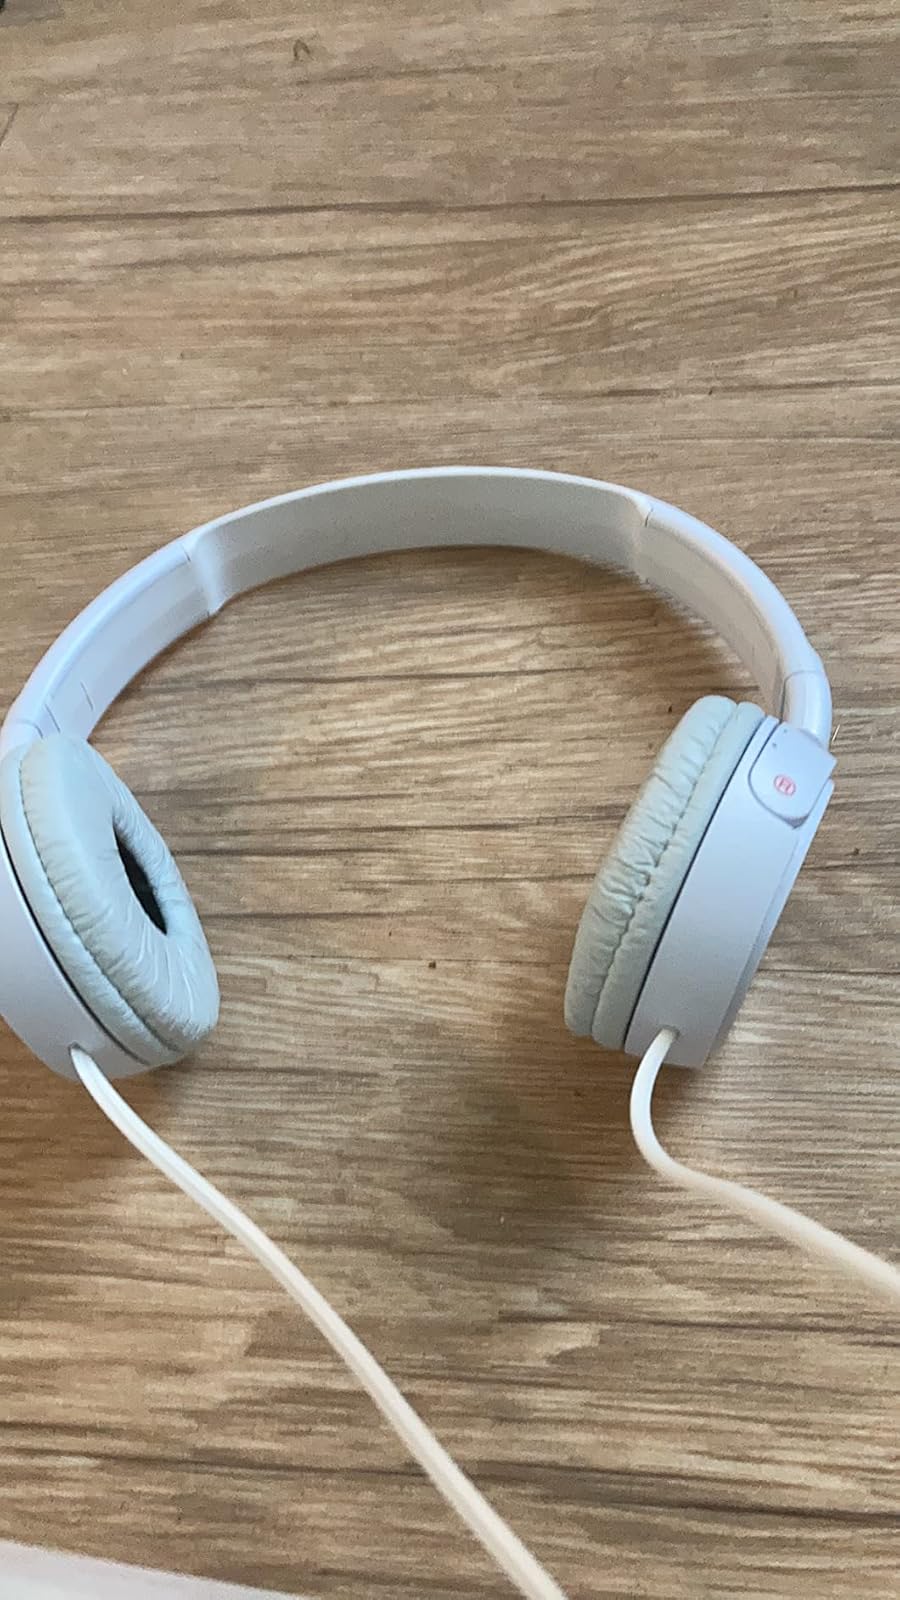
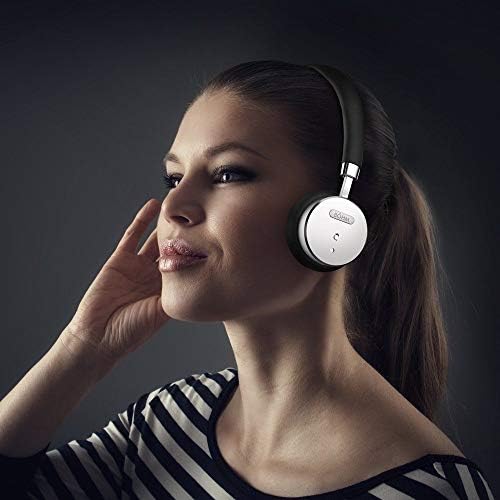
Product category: headphones
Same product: no